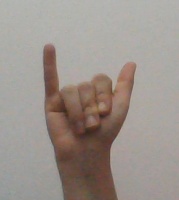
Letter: ya